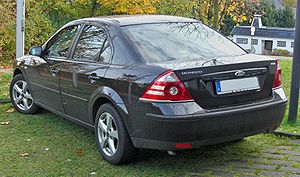
Ford Mondeo (2000) / Facelifts
Ford Mondeo er en stor mellemklassebil produceret af Ford Motor Company. Denne artikel omhandler den tredje modelgeneration, som har den interne typekode B4Y/B5Y/BWY, og som blev produceret i årene 2000 til 2007.